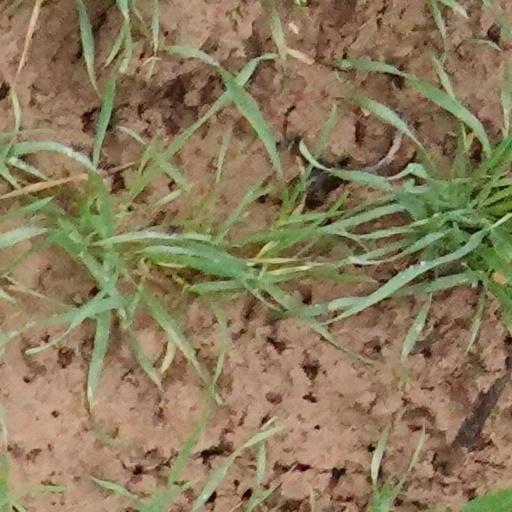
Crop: wheat